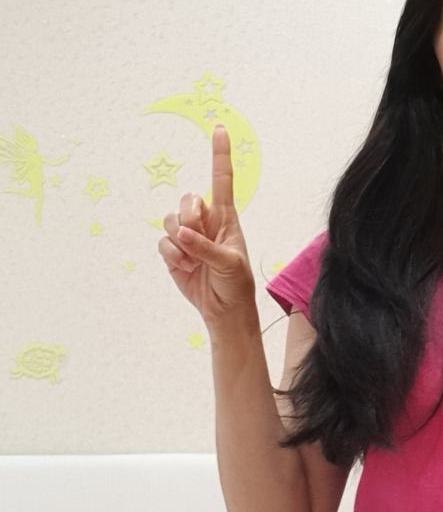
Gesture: one